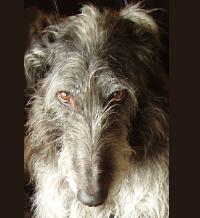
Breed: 224-n000056-Scottish_deerhound